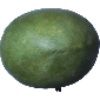
Label: Mango 1